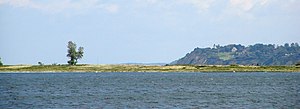
Skansehage
Skansehage ved Isefjorden med Spodsbjerg Fyr ved Hundested i baggrunden.
Skansehage ved Isefjorden med Spodsbjerg Fyr ved Hundested i Baggrunden.
Skansehage er en tange på Rørvighalvøen ved det yderste af Isefjorden. Den har navn efter en skanse der blev opført i forbindelse med Englandskrigene. Området består primært af sommerhuse og feriekolonier tilegnet skoler i Københavnsområdet. Tangen vokser én meter pr. år. Bebyggelsen yderst på Skansehage, der i dag er feriekoloni, blev opført som koleralazaret og karantænestation under epidemien i 1853.